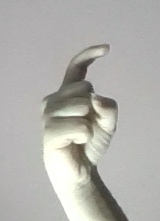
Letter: ra